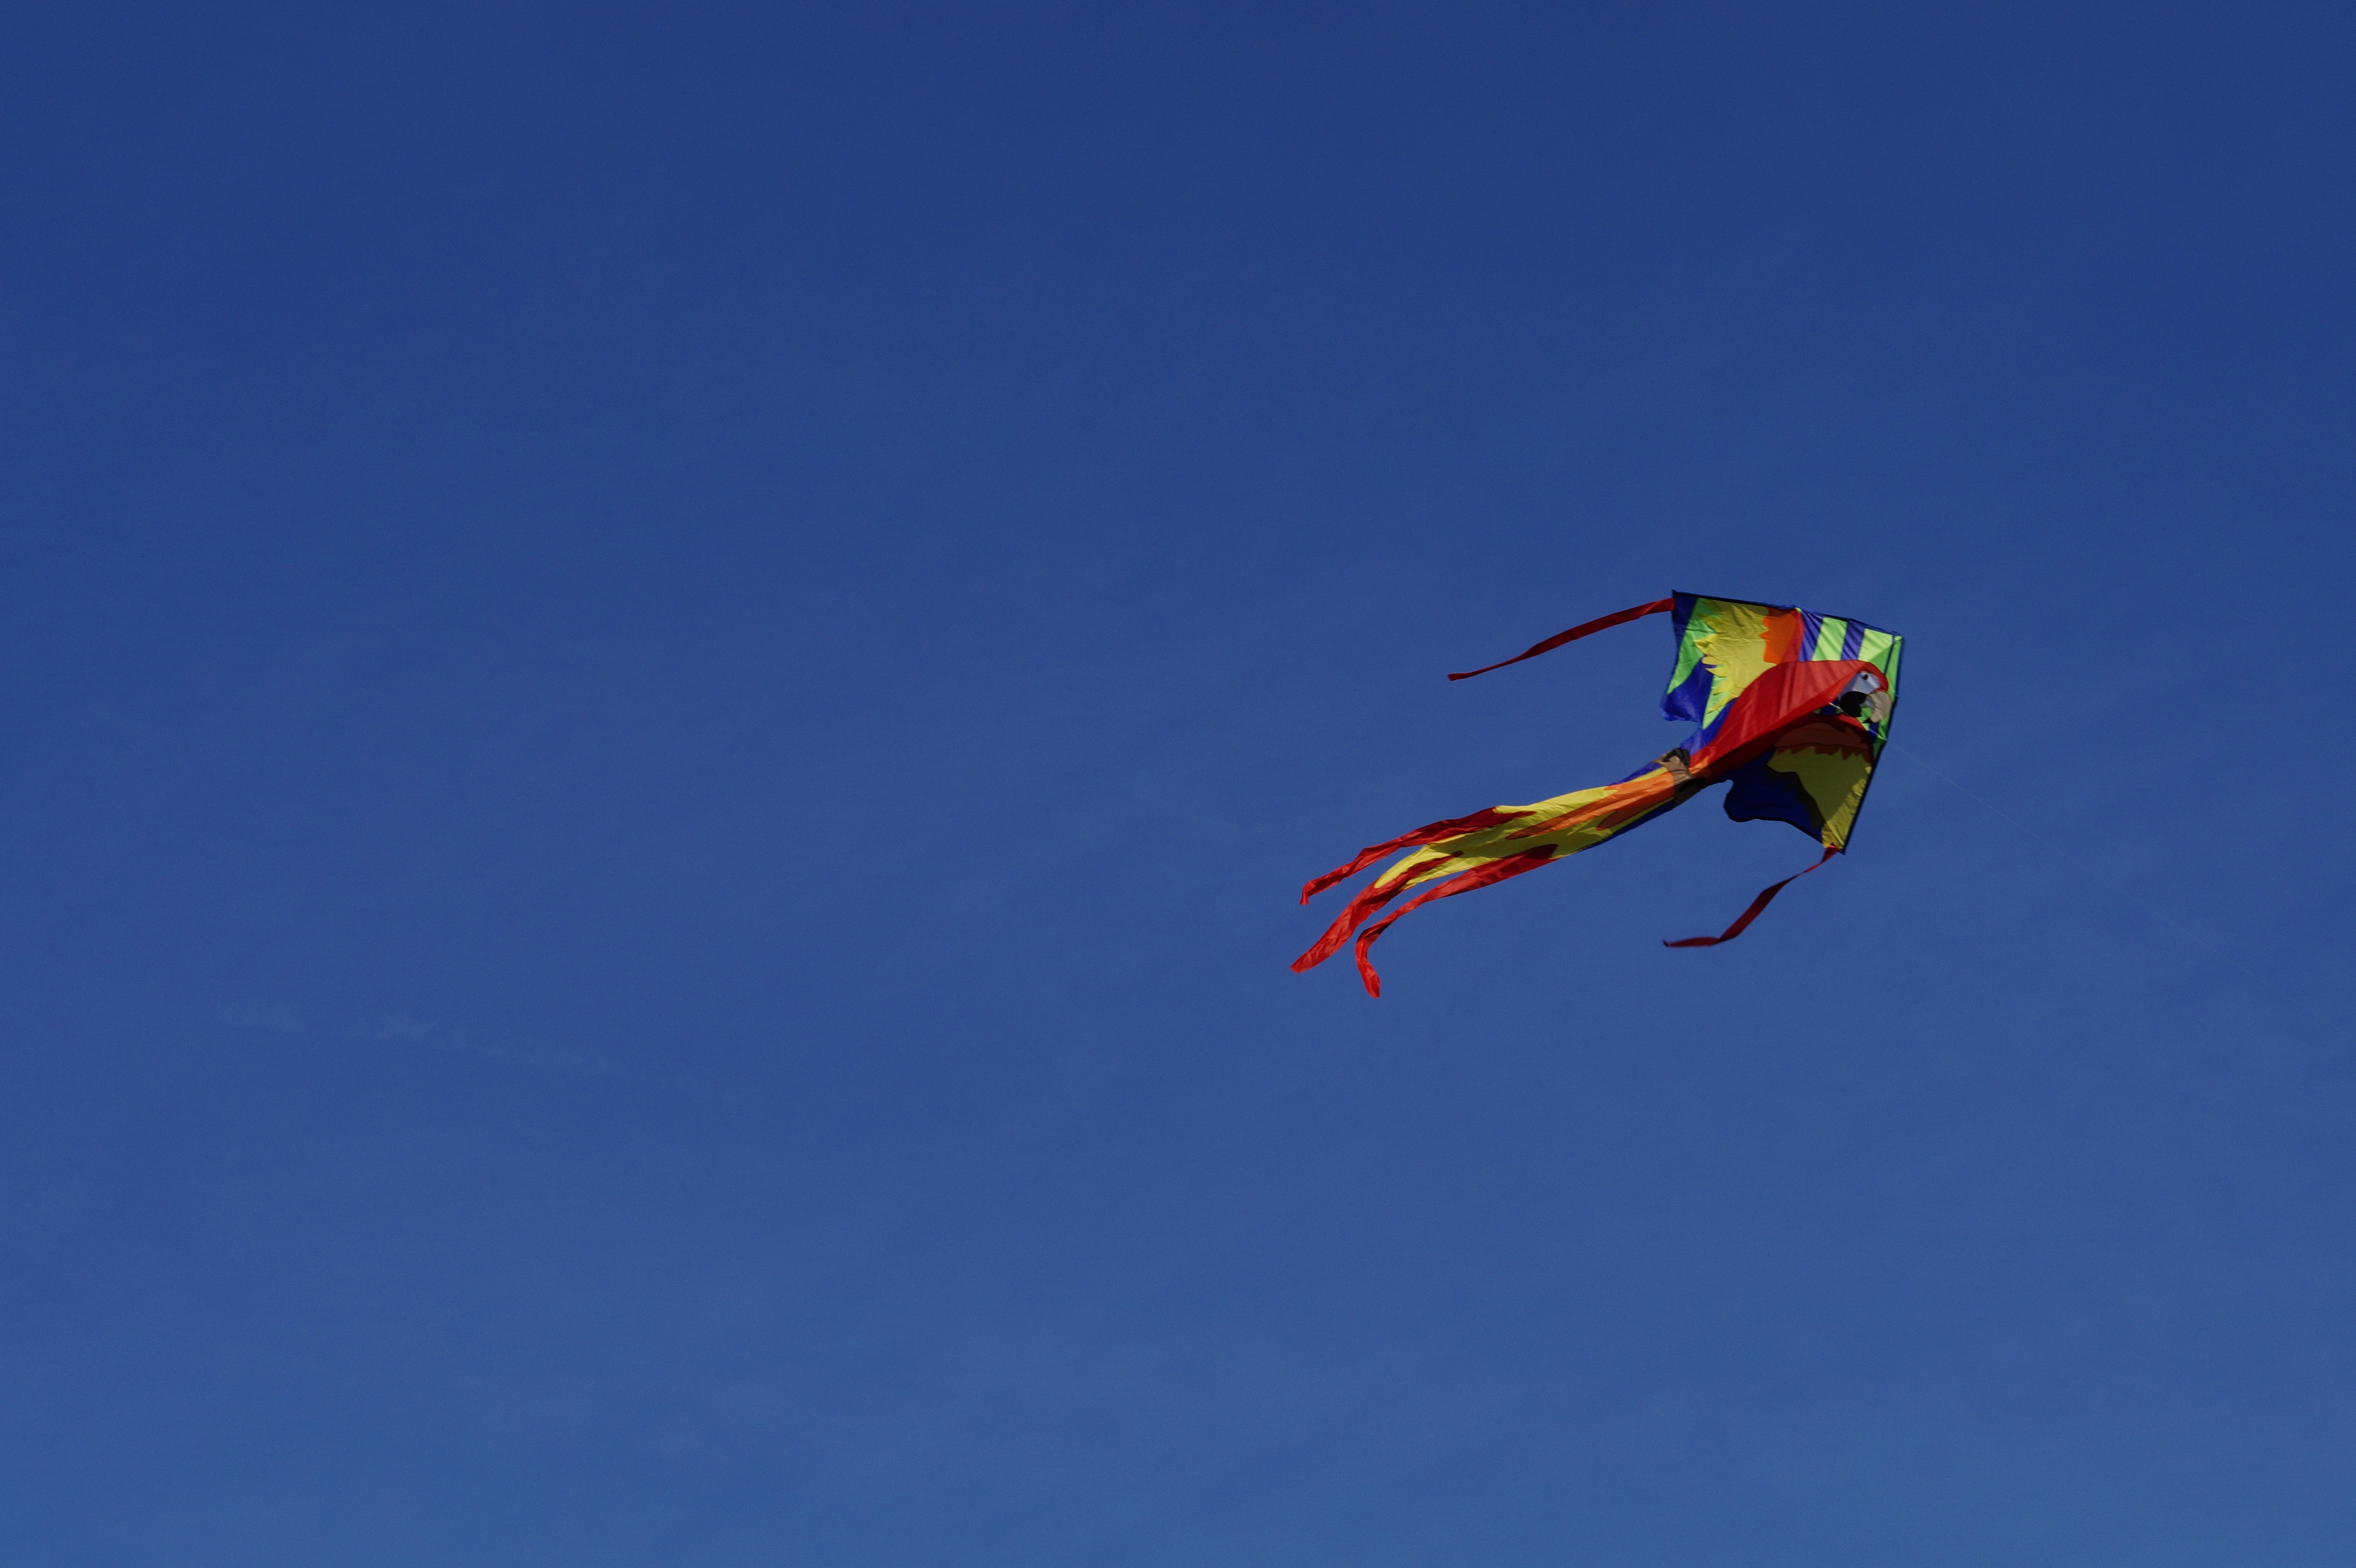
sky, play, air, wind, fly, kite, color, flight, autumn, child, blue, freedom, colorful, extreme sport, leisure, toy, cord, children, fun, sports, toys, kite flying, dragon, windy, rise, children toys, flutter, kites rise, dragon rising, flying kites, kids dragon, children's, windsports, kite sports, individual sports, sport kite